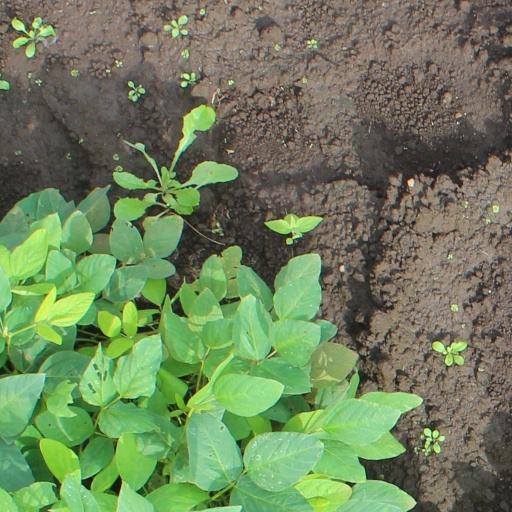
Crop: soybean